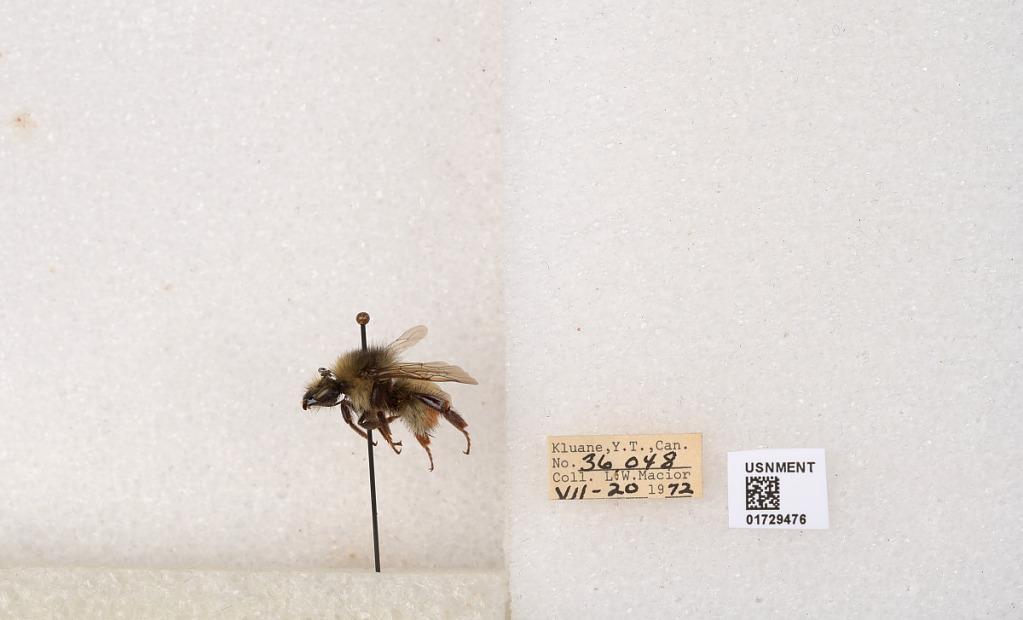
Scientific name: Bombus flavifrons Cresson
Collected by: L. Macior
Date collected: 1972-7-20
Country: Canada
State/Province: Yukon Territory
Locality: Kluane National Park and Reserve
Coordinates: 60.7493, -139.504